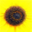
Label: sunflower